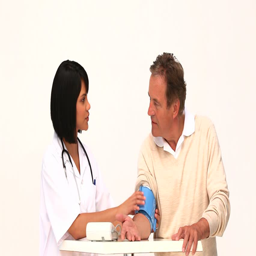
a nurse taking the blood pressure of her patient against a white background